TPT (software)

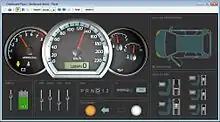
Interactive manual testing with TPT-Dashboard

With TPT, each test case can specifically react to the system's behaviour during the testing process in real time – for instance to react on the system exactly when a certain system-state occurs or a sensor signal exceeds a certain threshold. If, for example, a sensor failure for an engine controller is to be simulated when the engine idling speed is exceeded, it has to be possible to react to the event "engine idling speed exceeded" in the description of the test case.